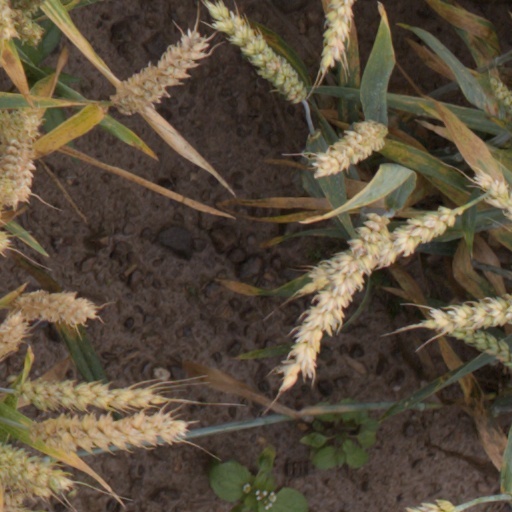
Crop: wheat